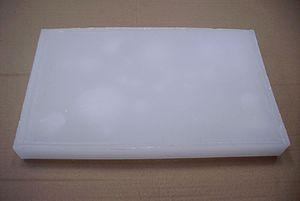
Pain de paraffine.